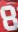
Number: 8